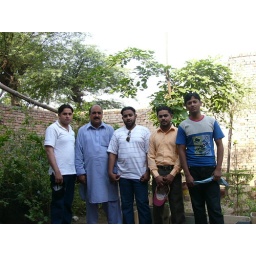
In White Shirt M.Kamran ,Uncle Saleem , Ishtiaq , Shahid , Mahmood in Blue Shirt are standing in house